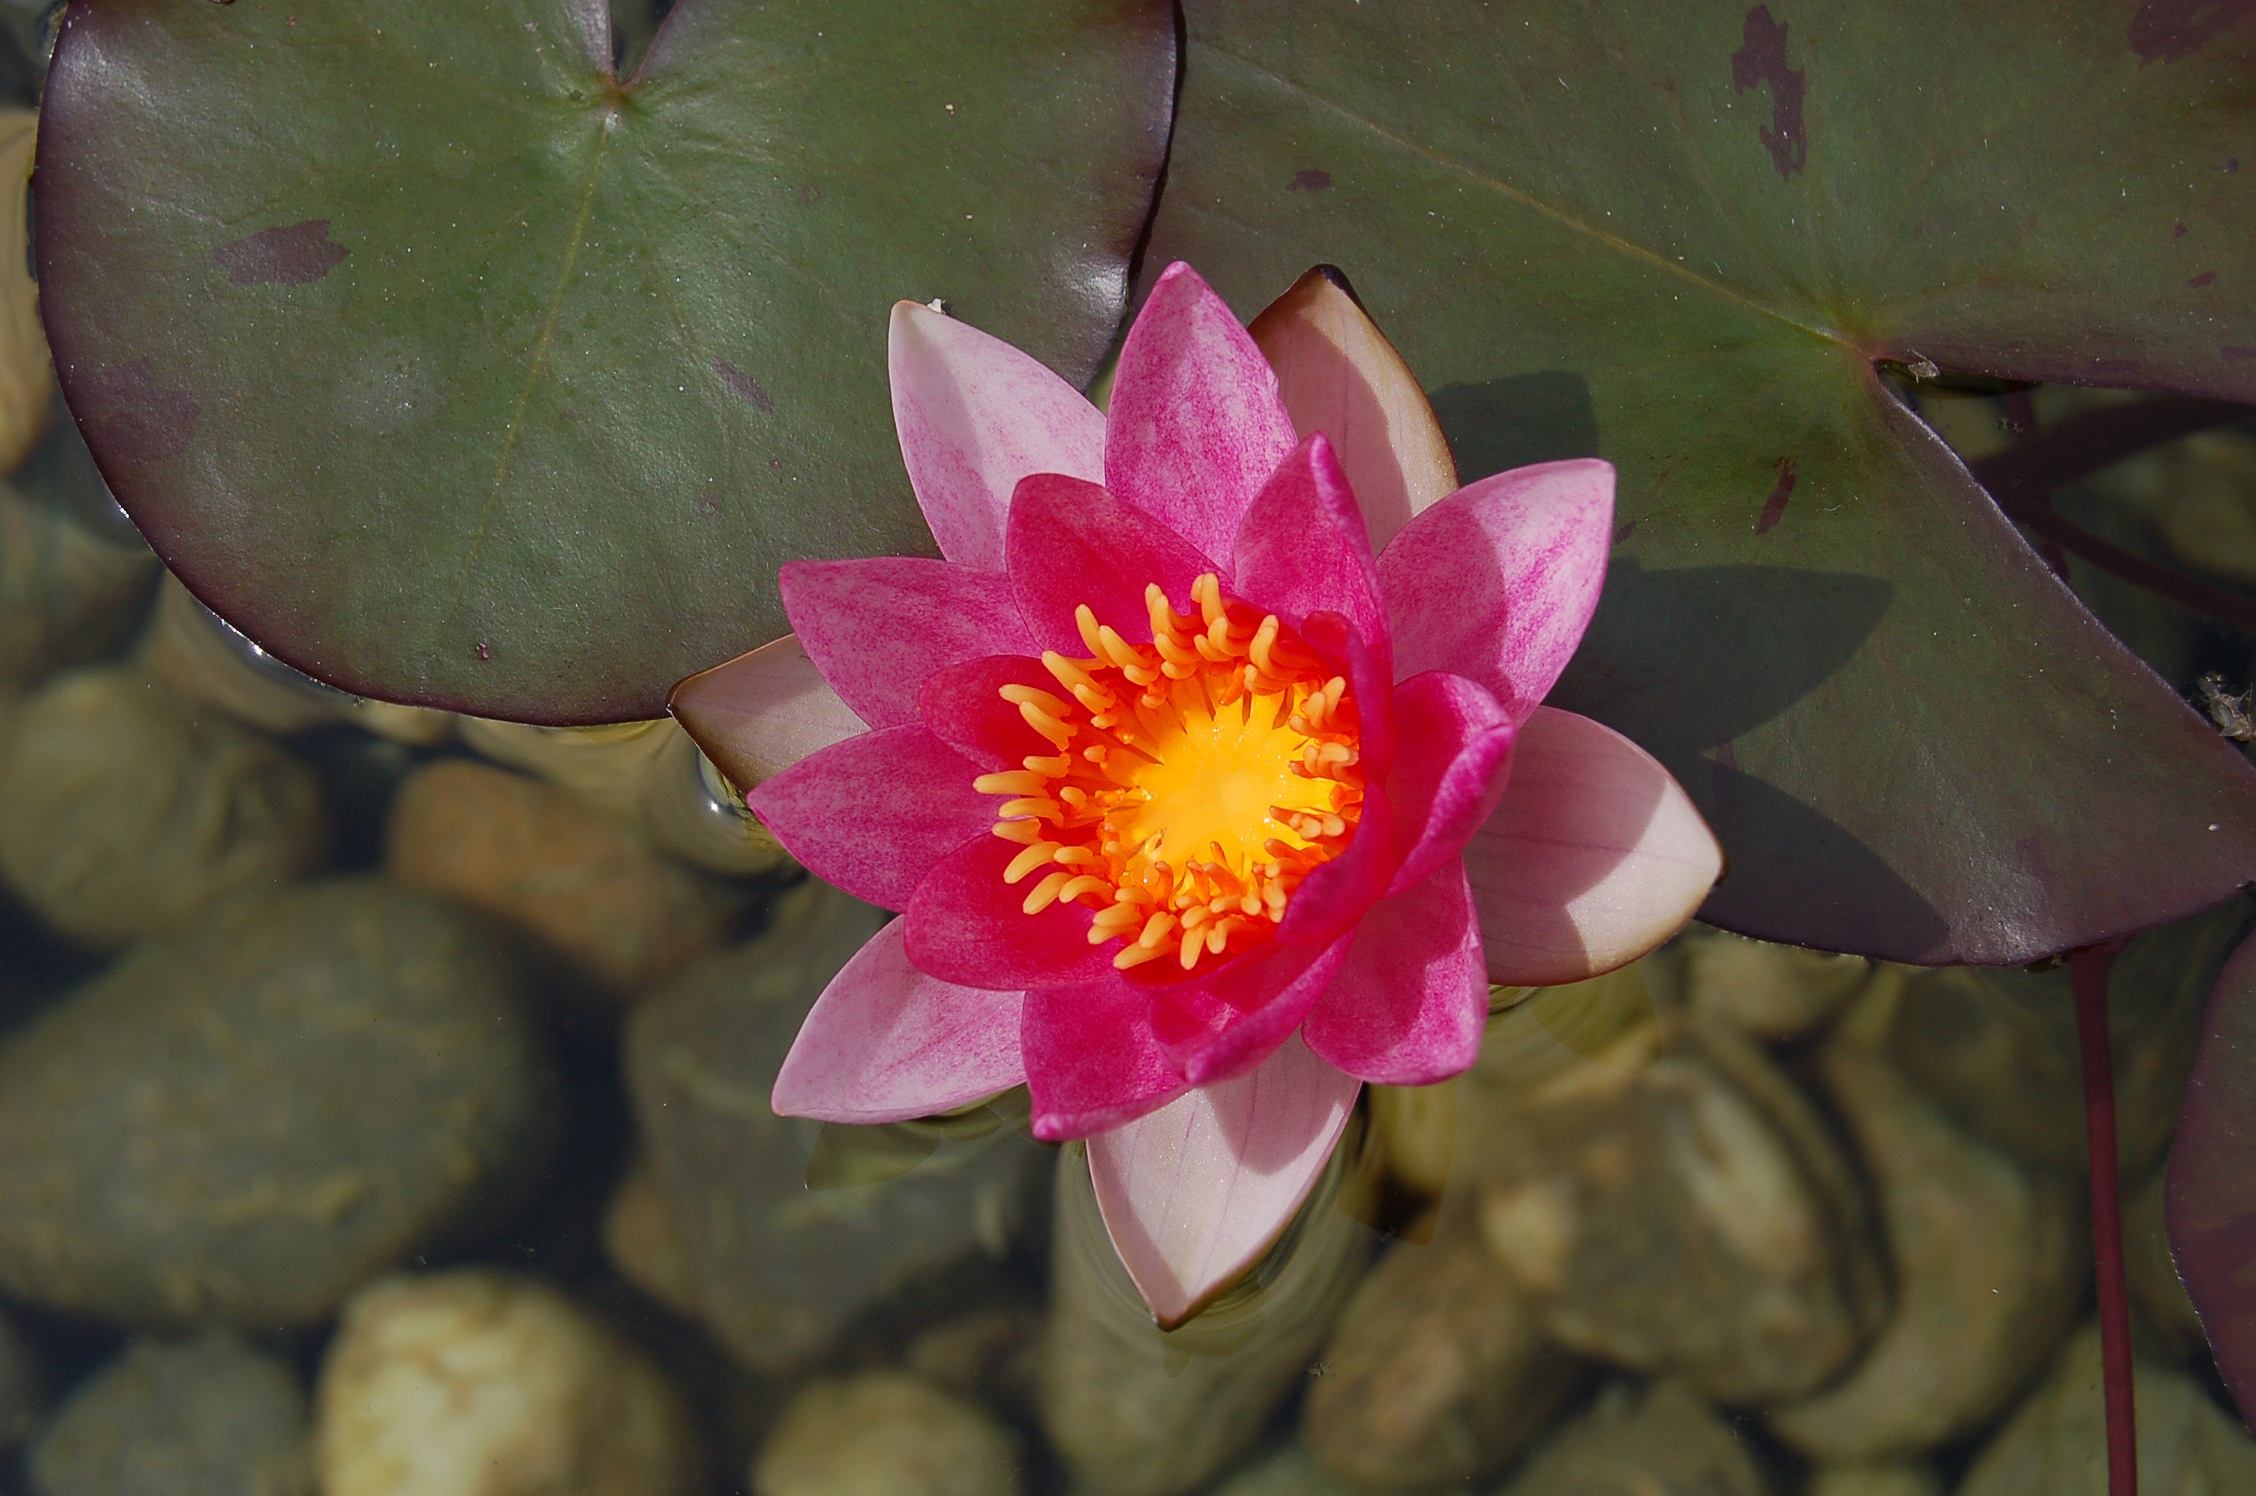
water, nature, blossom, cactus, plant, white, flower, petal, bloom, pond, red, botany, yellow, garden, pink, aquatic plant, flora, water lily, flowers, macro photography, lake rose, nuphar lutea, flowering plant, swimming pond, water rose, biotope, bioteich, land plant, hedgehog cactus